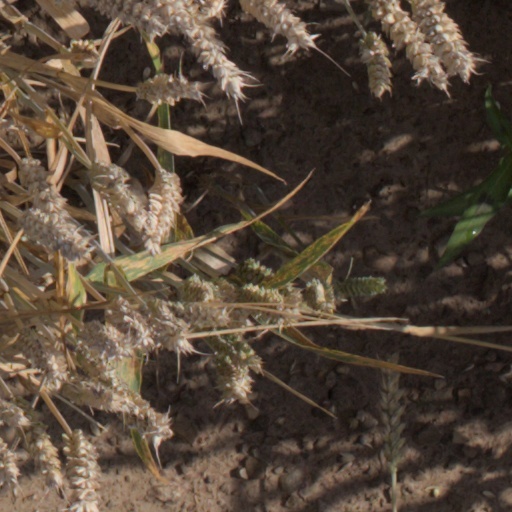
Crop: wheat